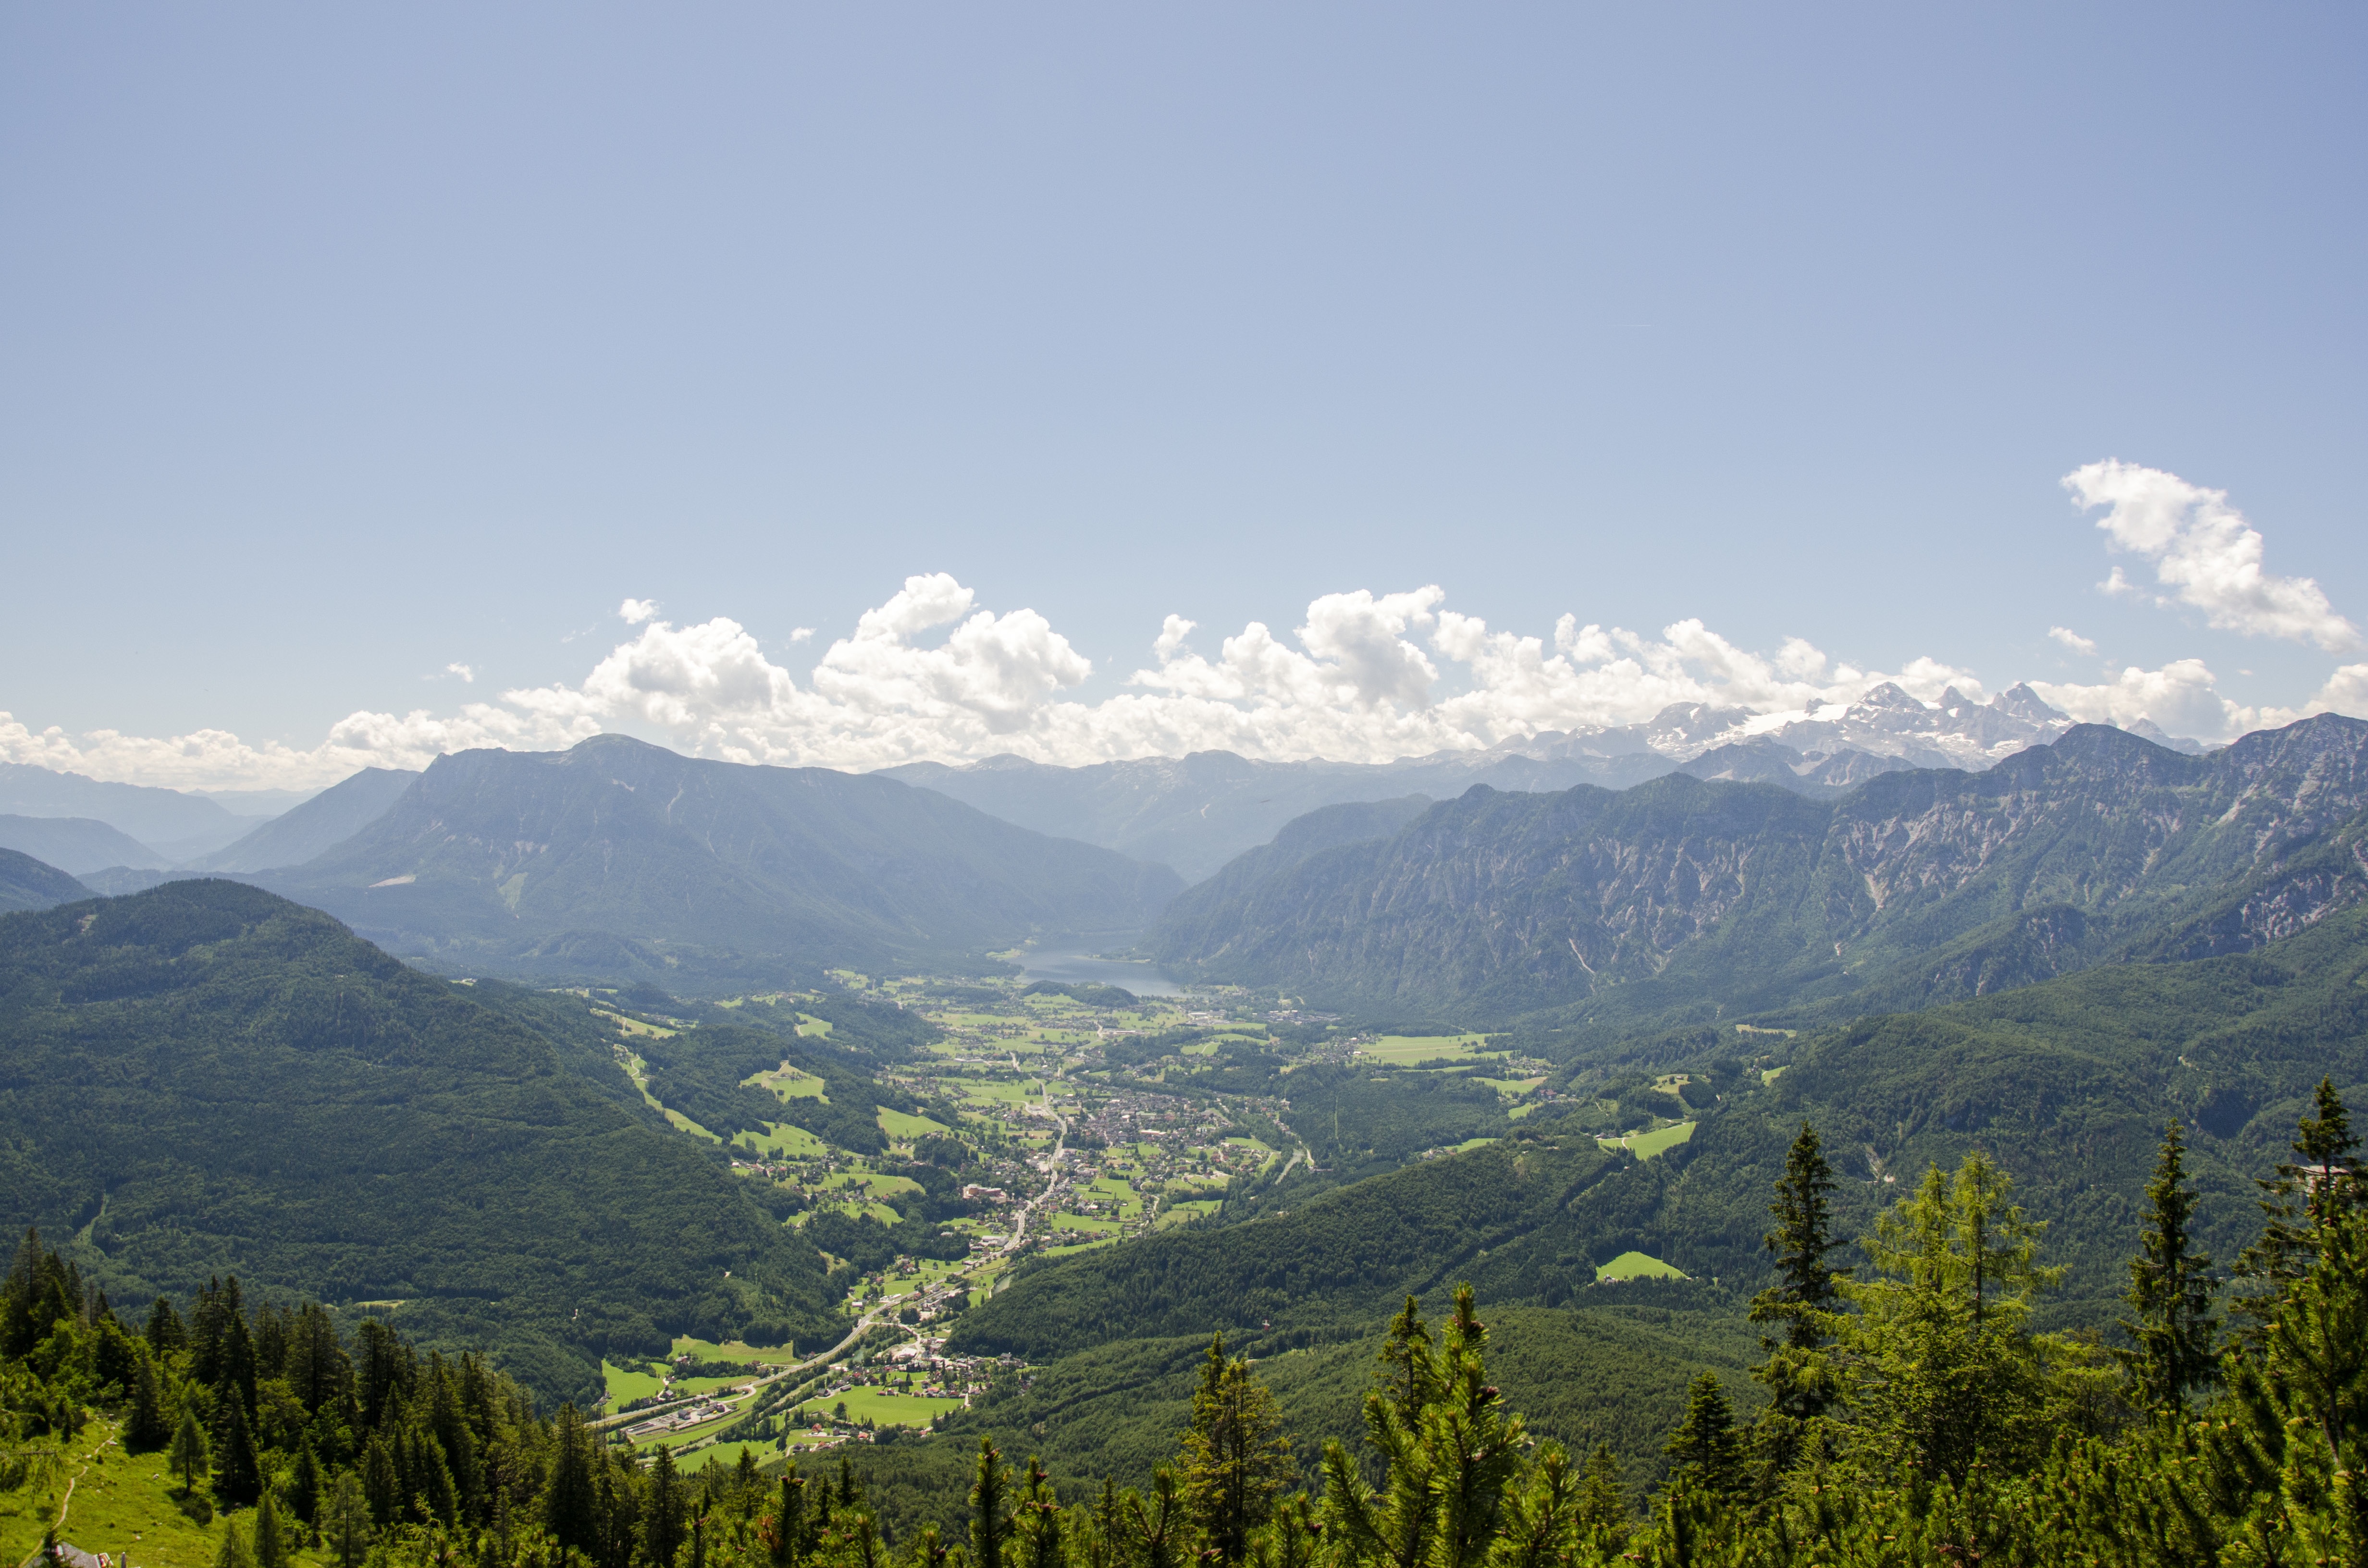
landscape, nature, forest, wilderness, mountain, cloud, meadow, hill, town, valley, mountain range, village, ridge, trees, mountains, alps, plateau, fell, landform, mountain pass, geographical feature, mountainous landforms